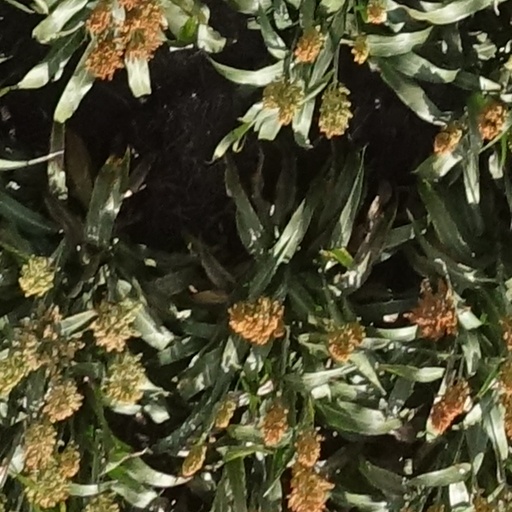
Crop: sorghum